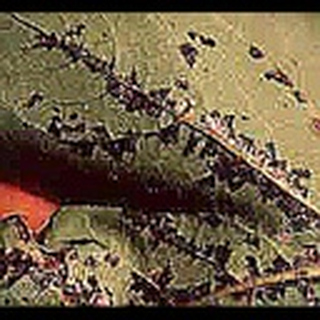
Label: cotton_bacterial_blight